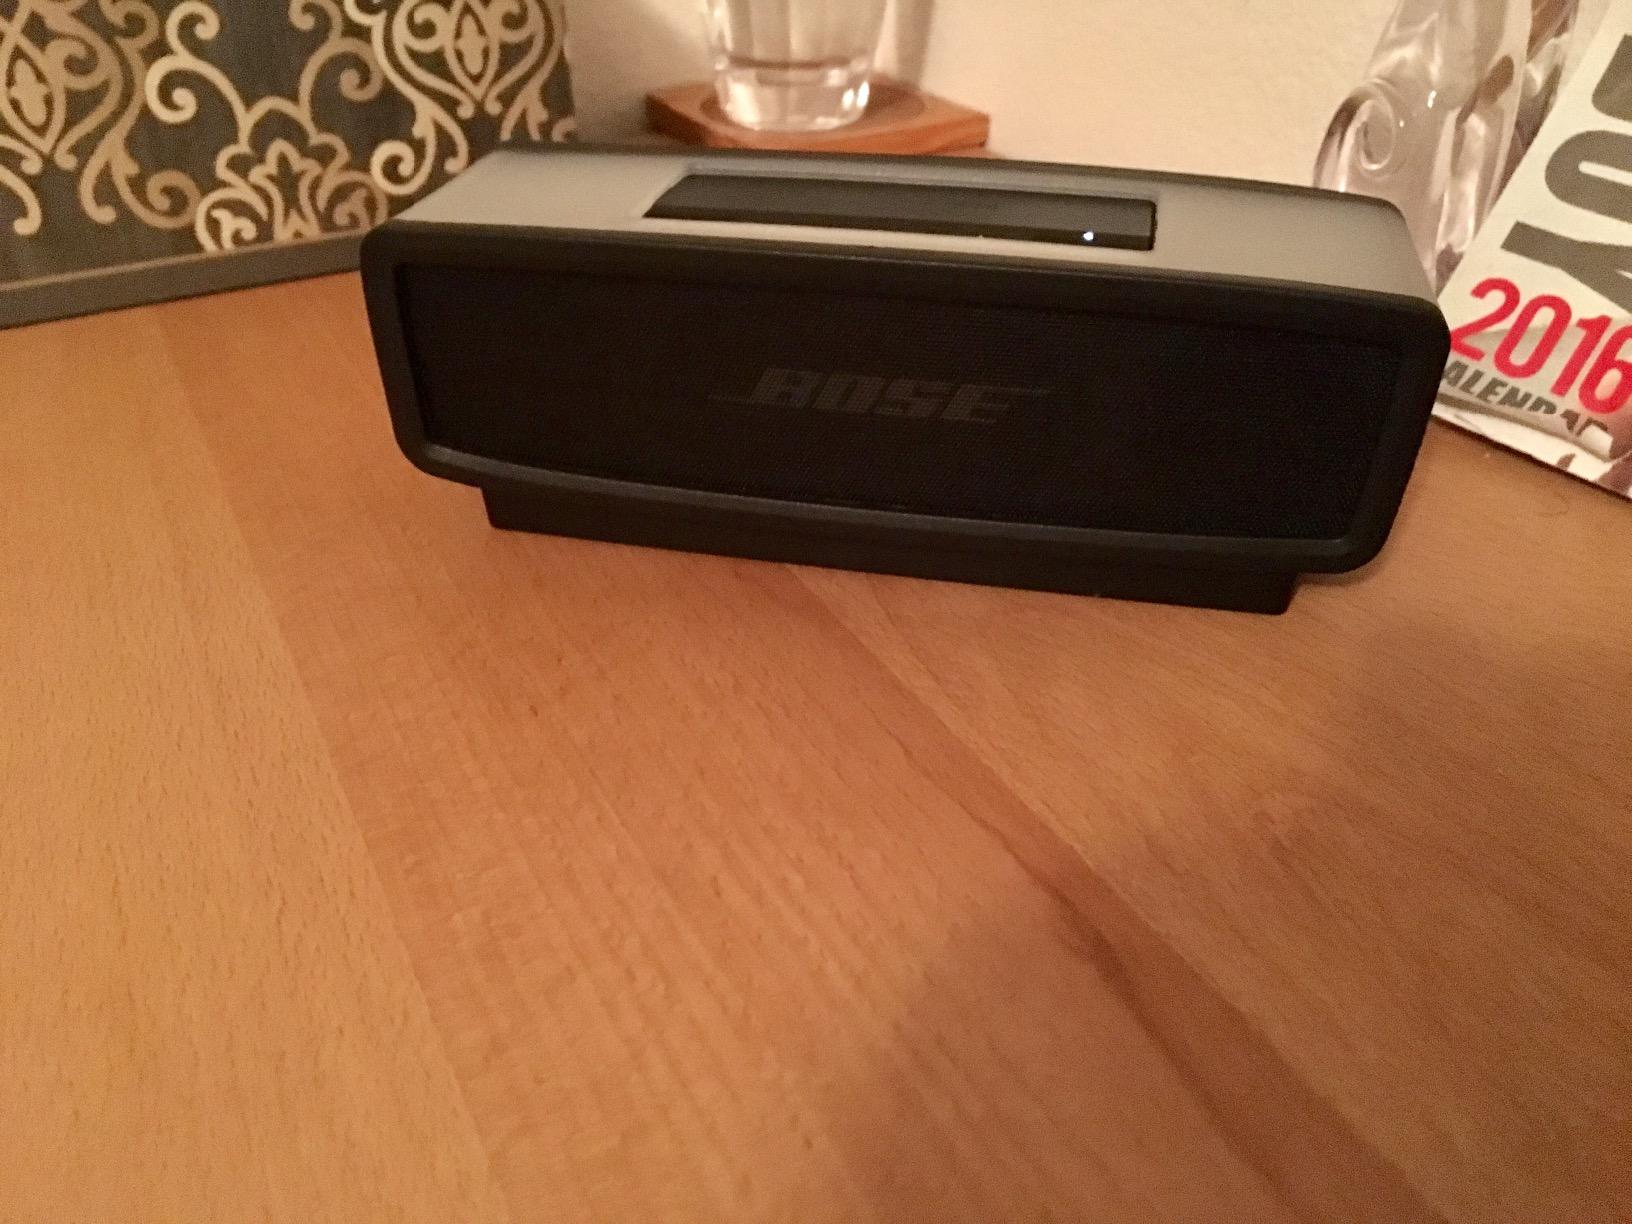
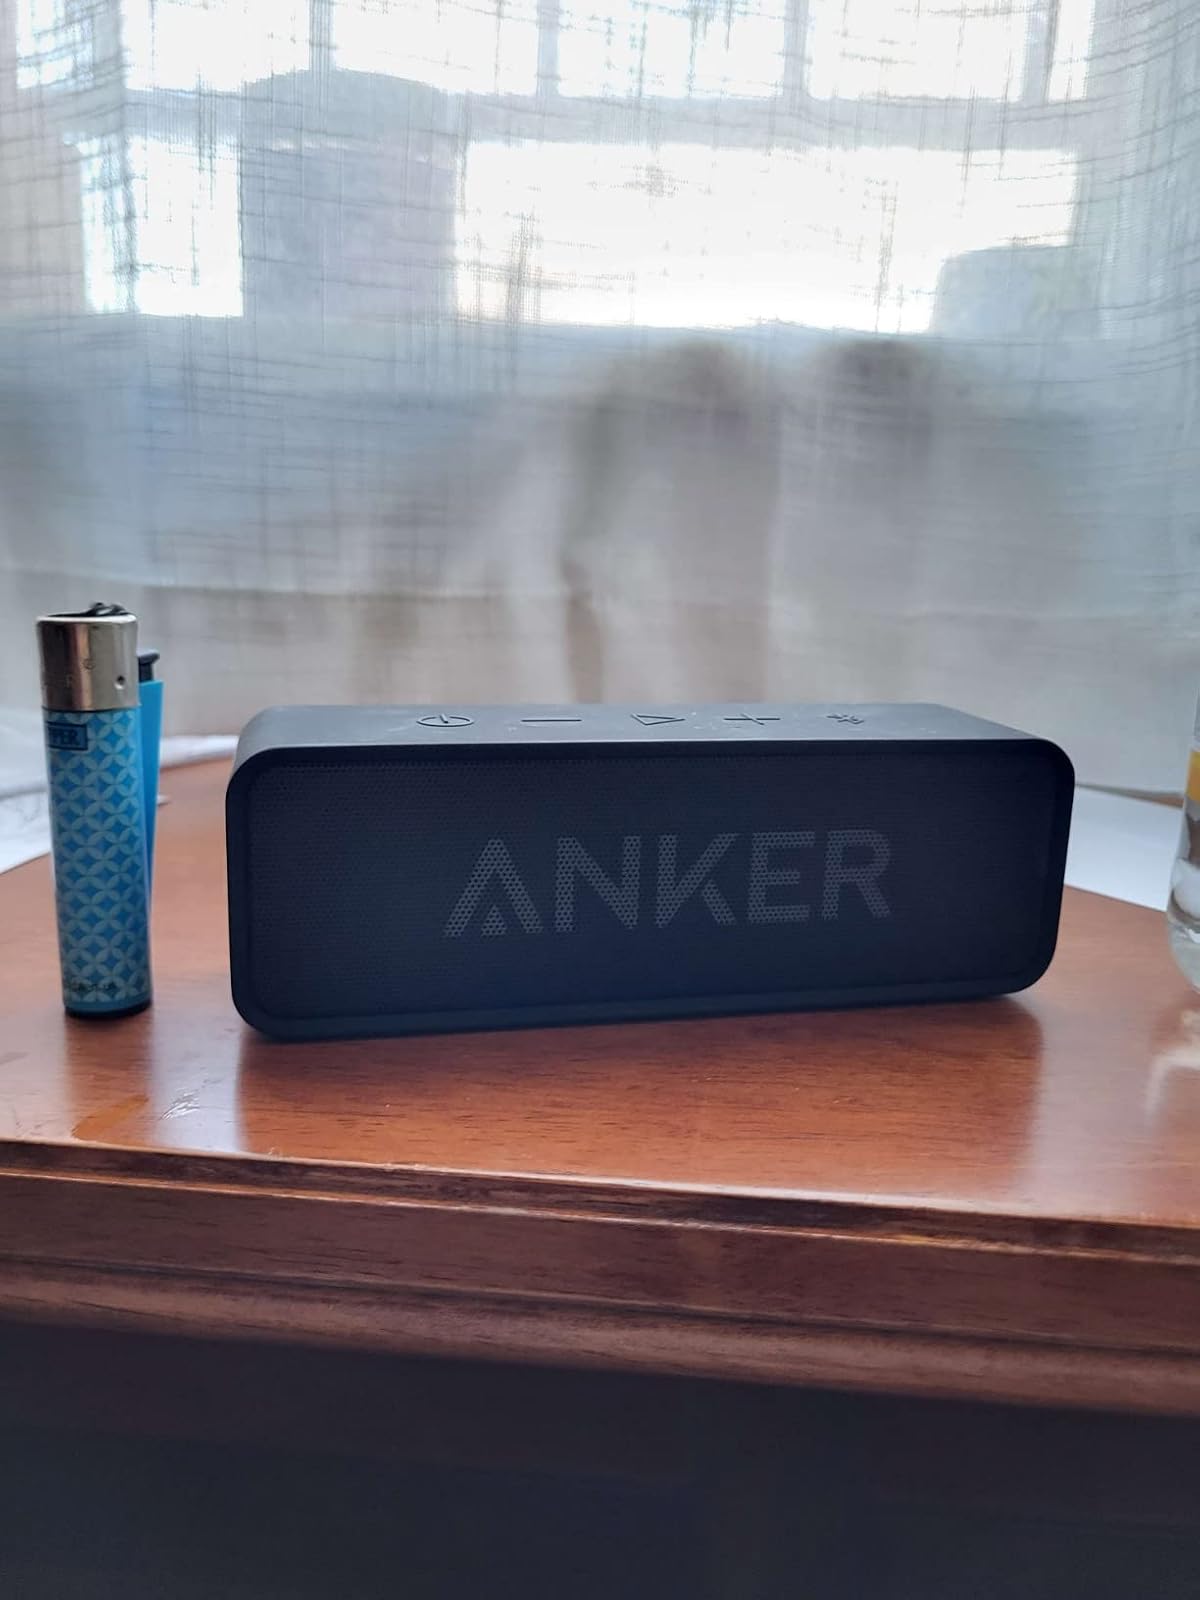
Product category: speaker
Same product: no